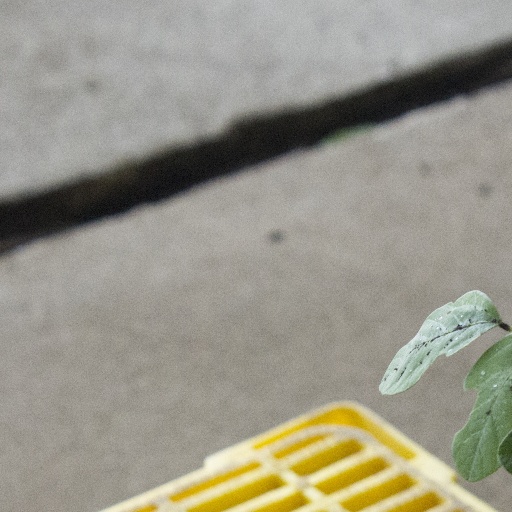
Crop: soybean